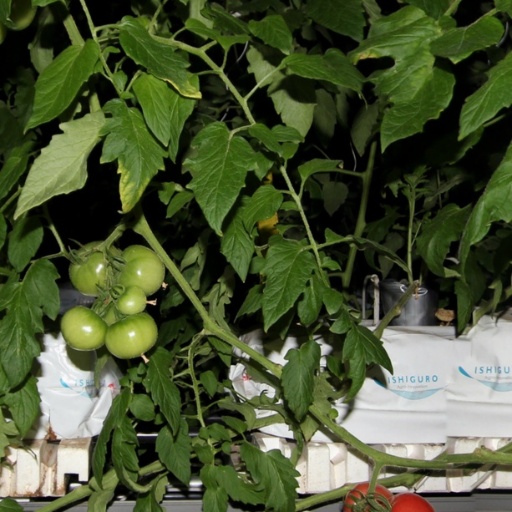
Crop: tomato